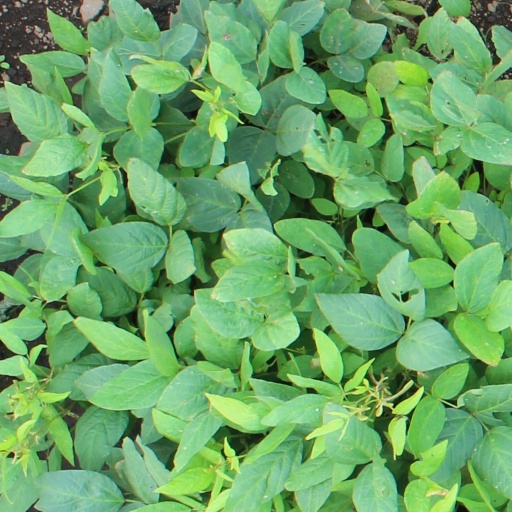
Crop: soybean